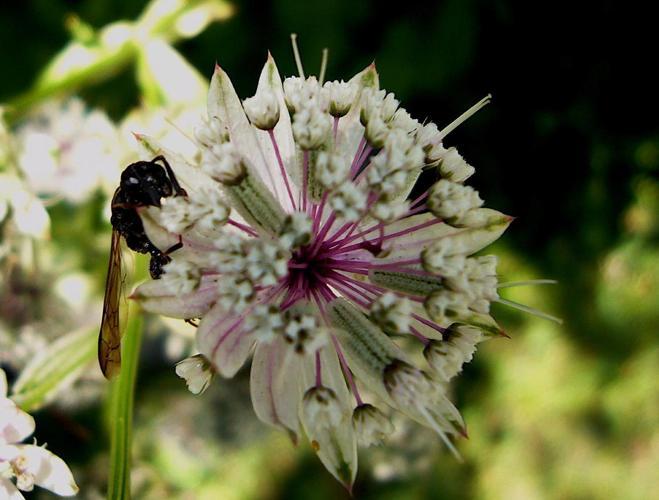
Label: great masterwort